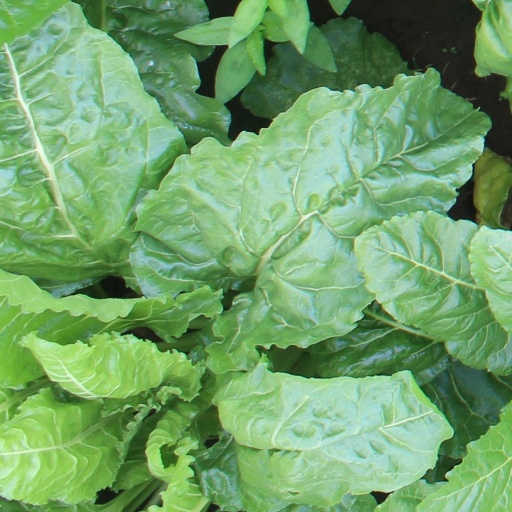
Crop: sugar beet